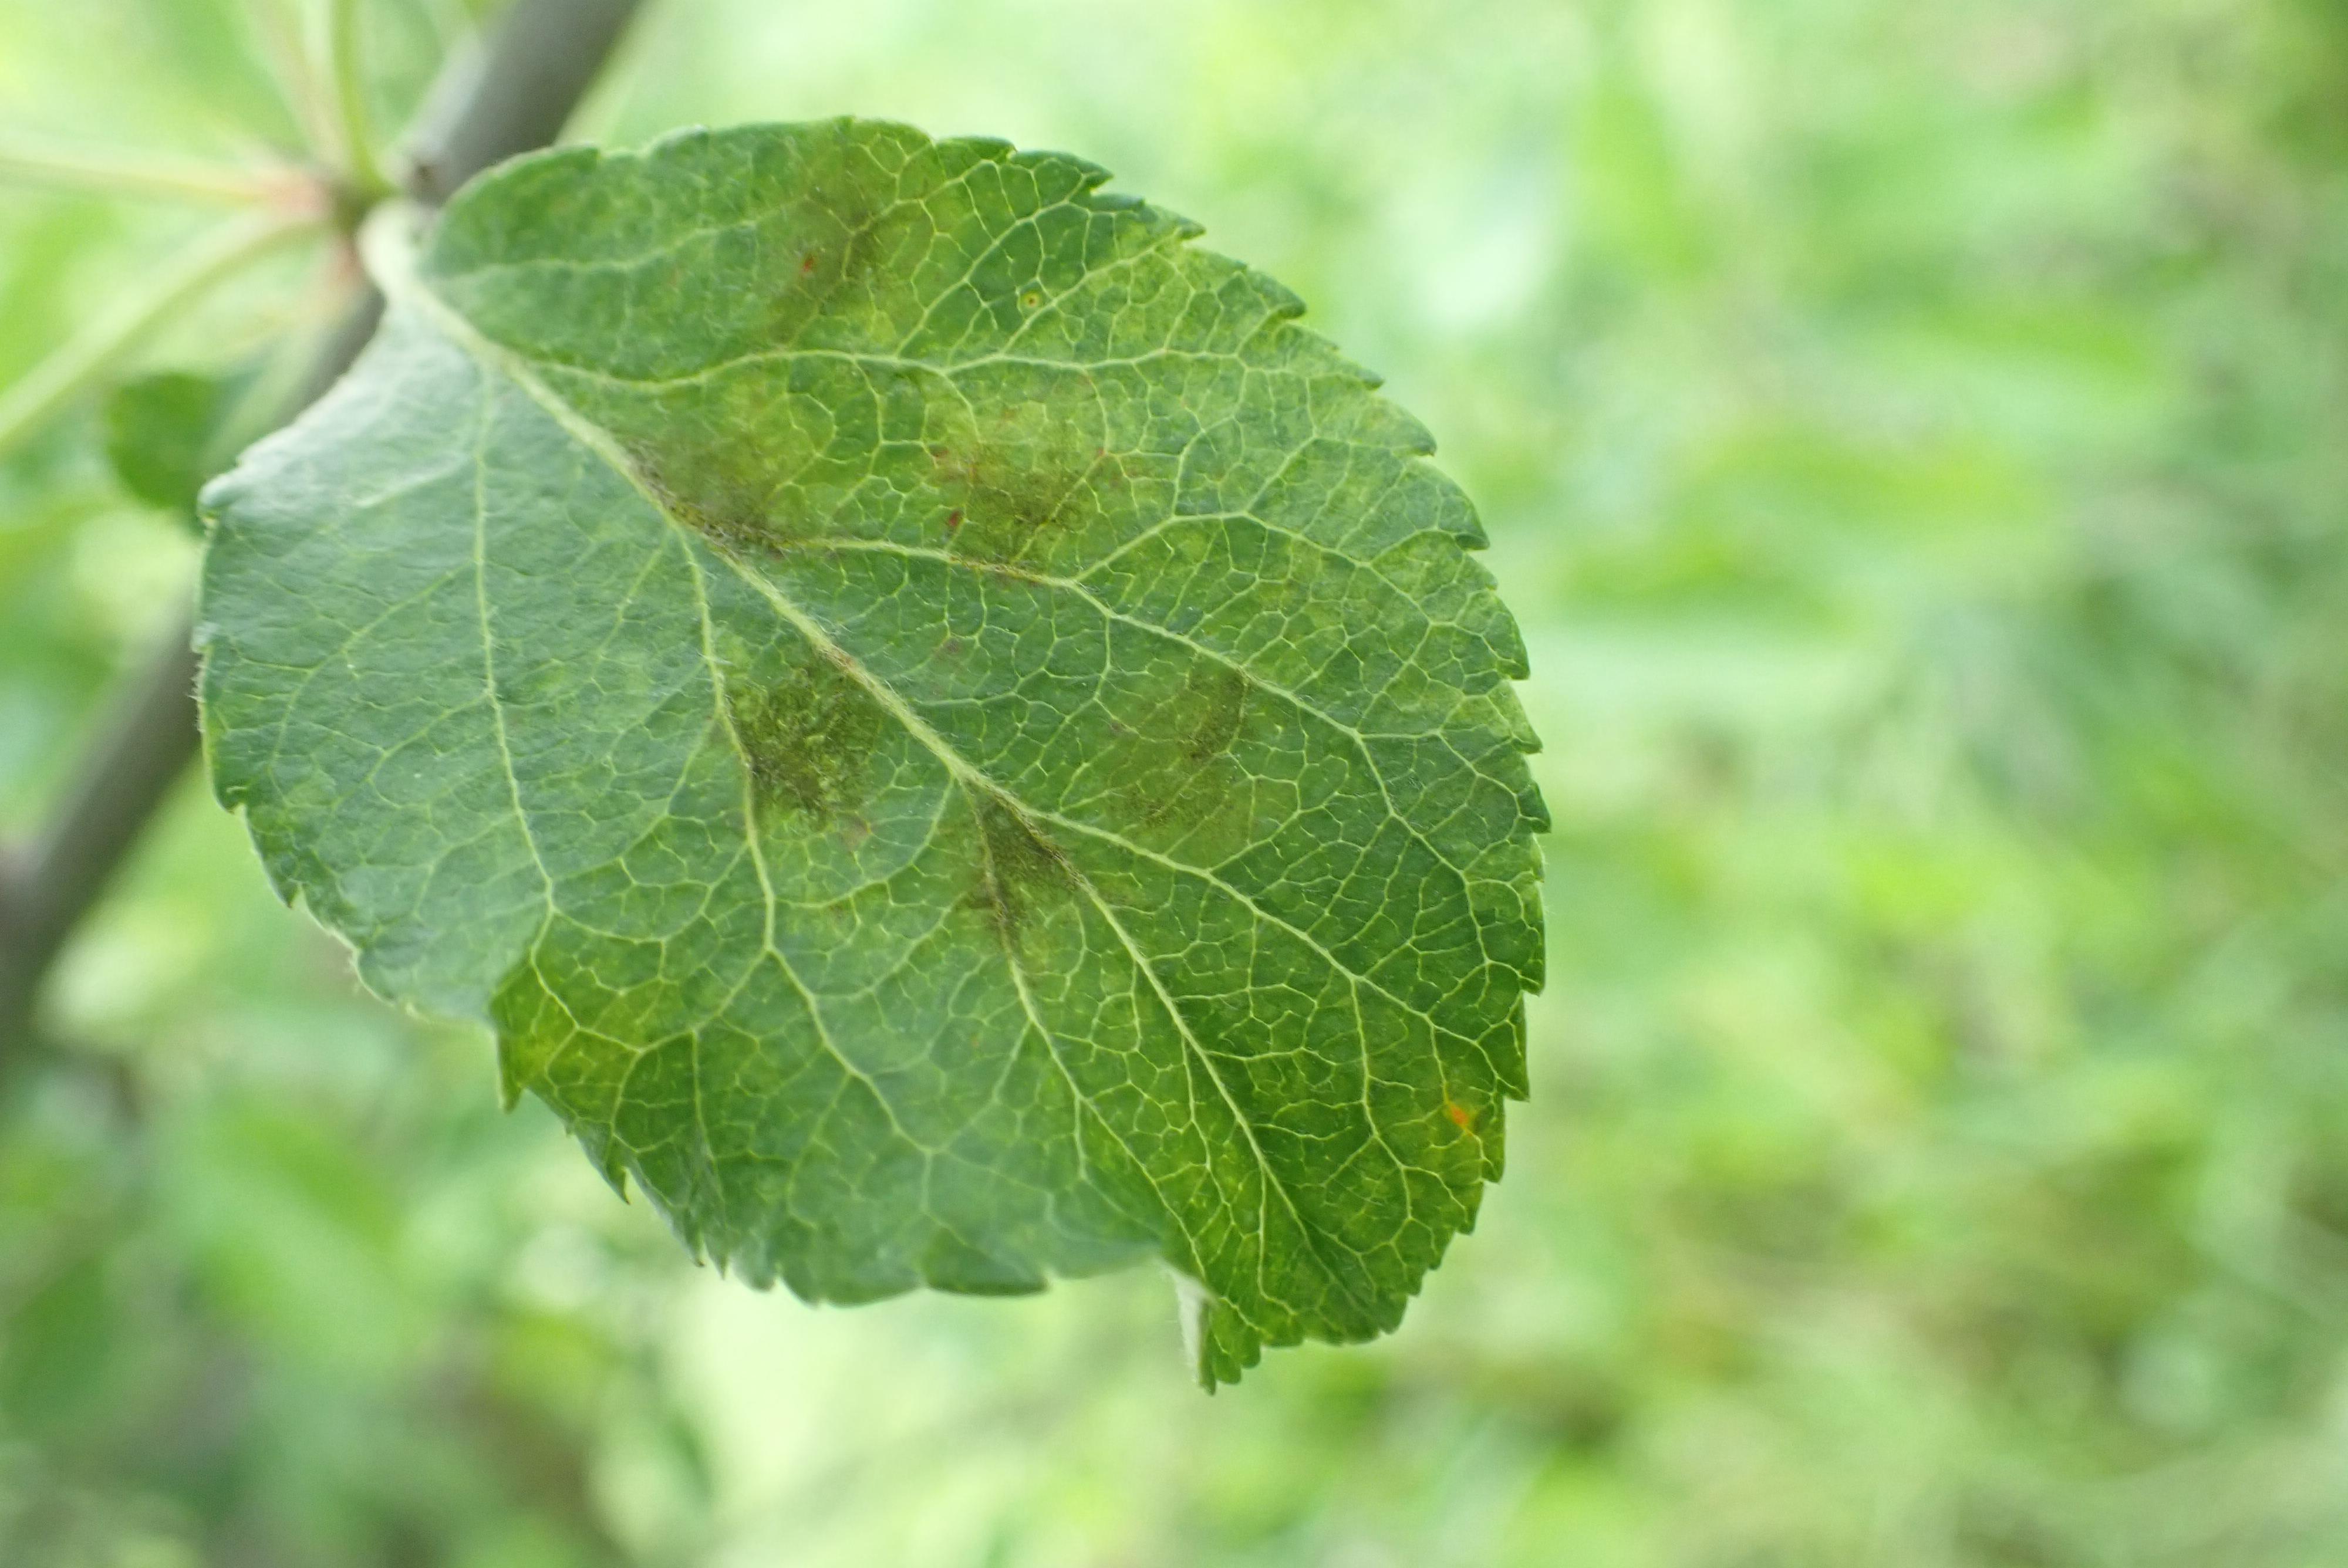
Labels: scab